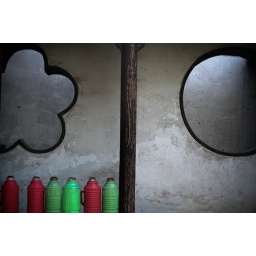
Some hot water thermos in my preferred Suzhou tea house